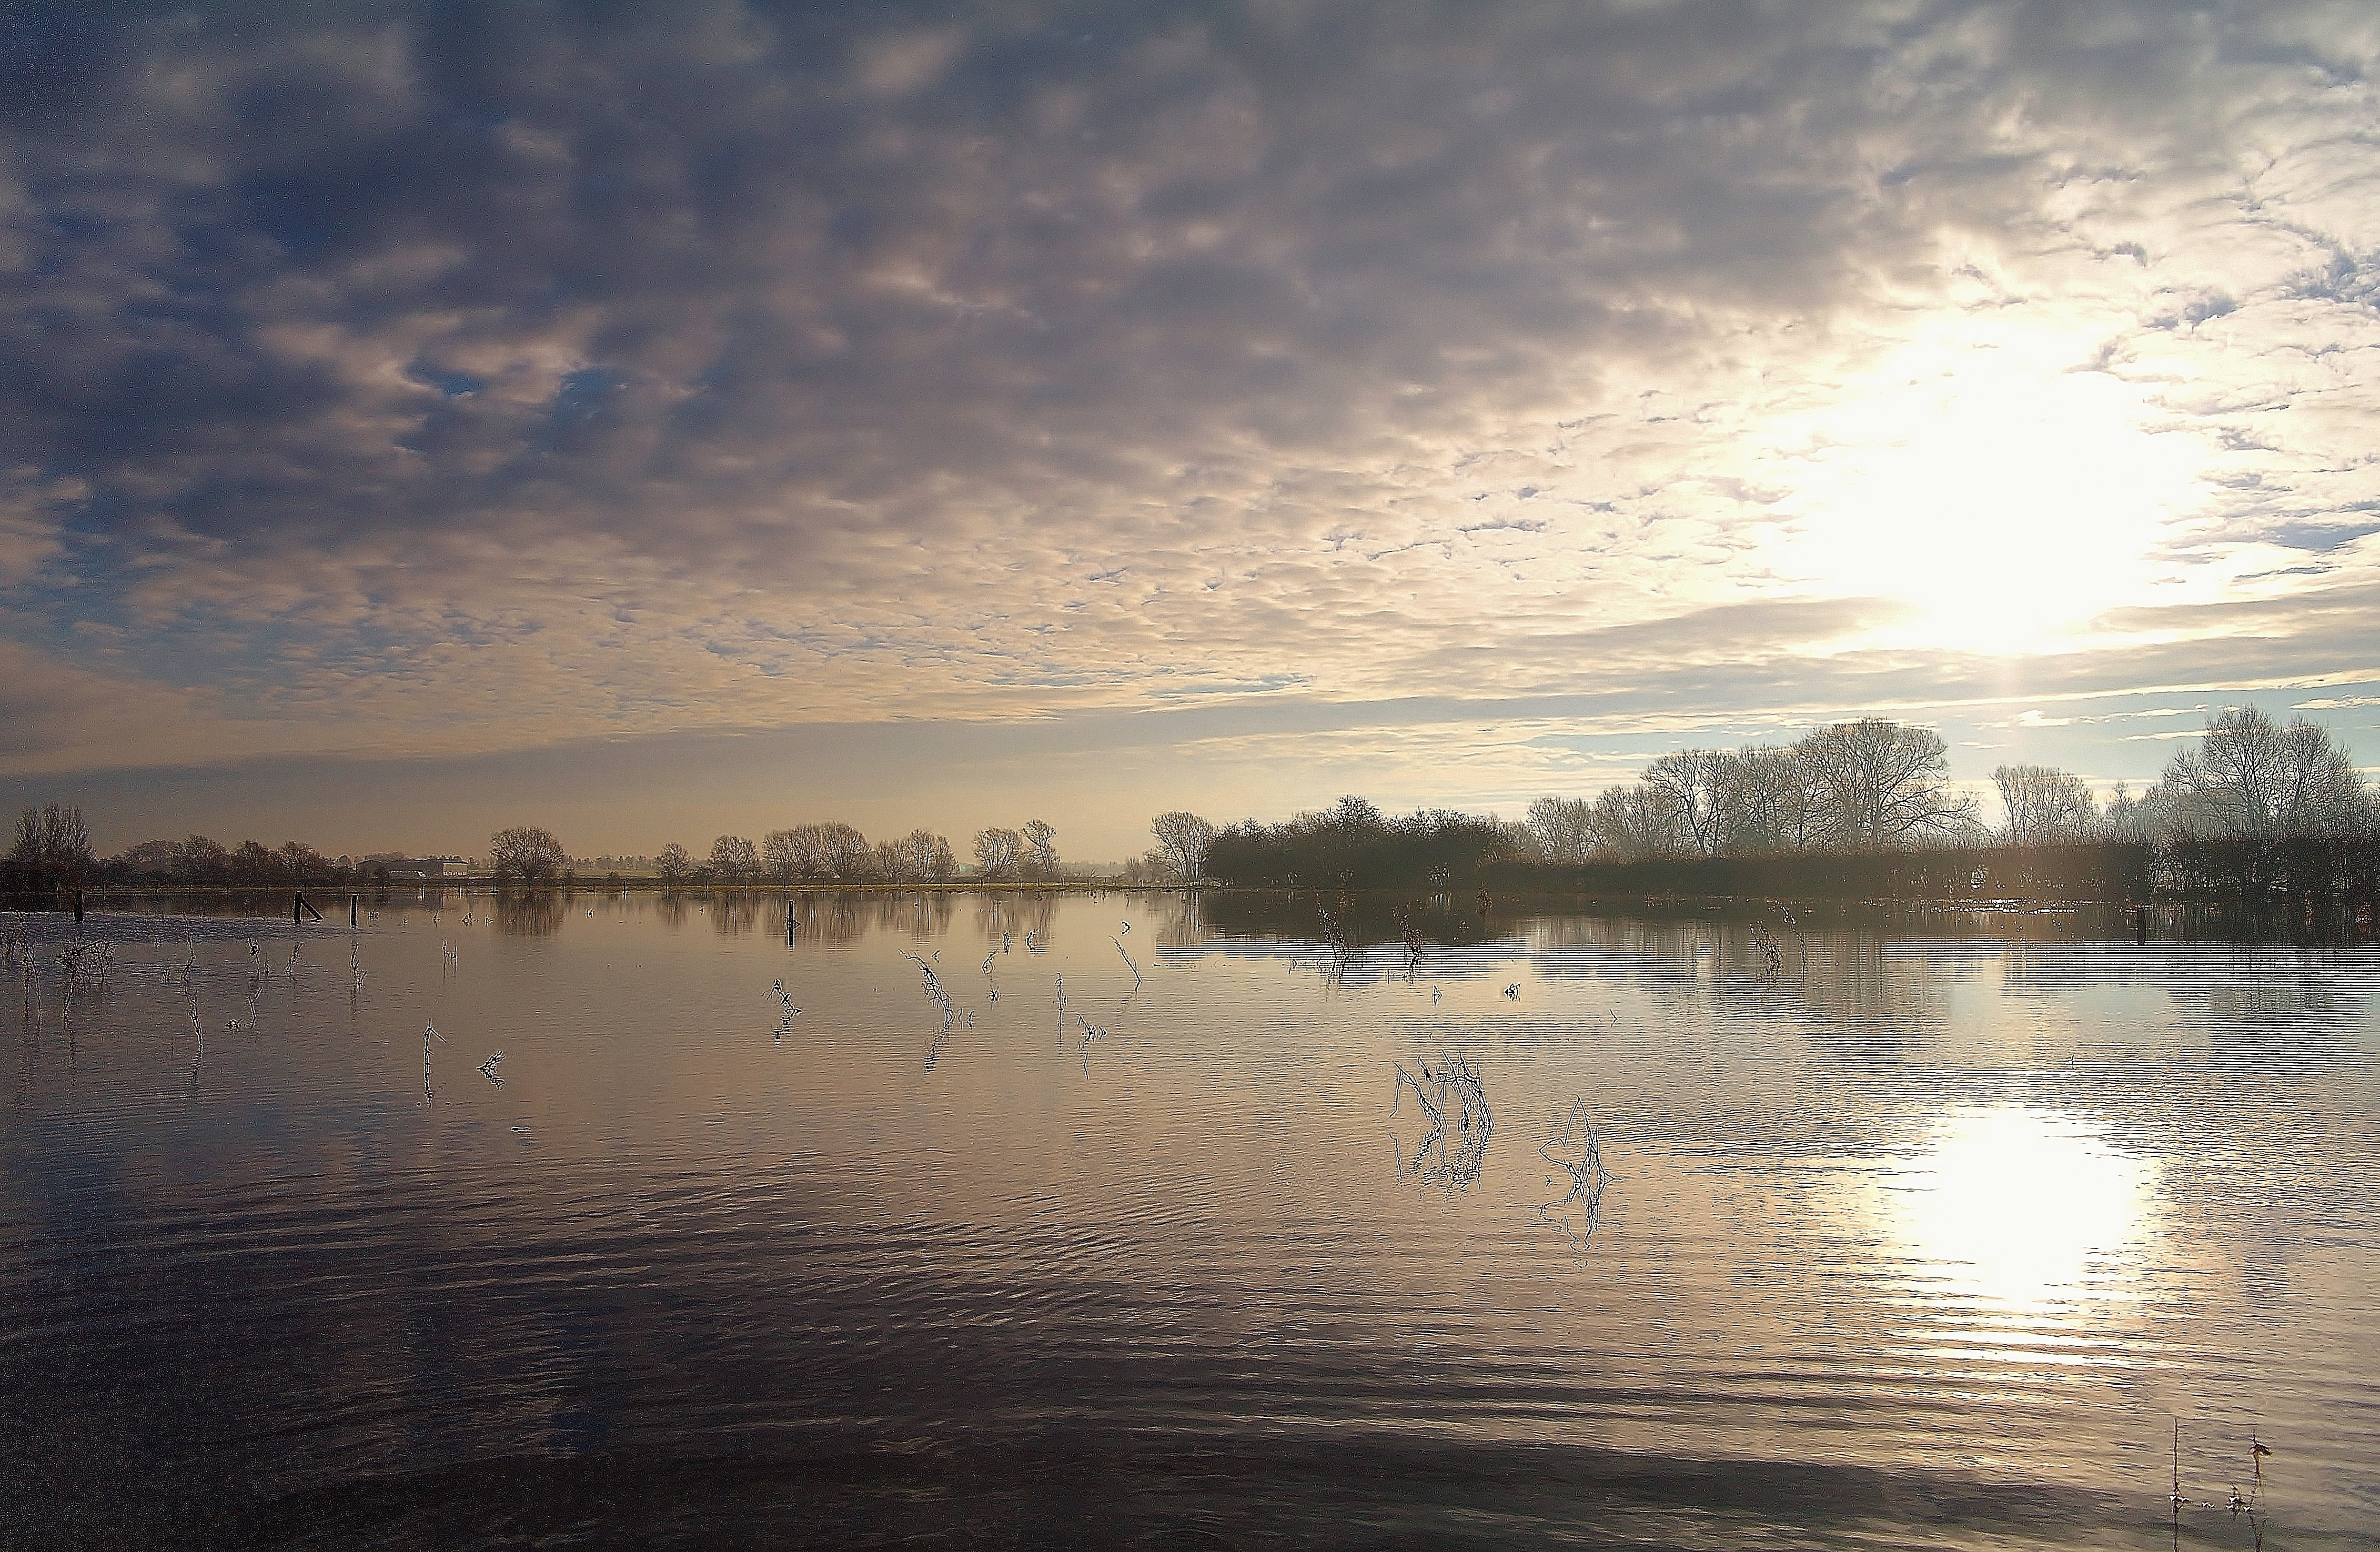
landscape, sea, nature, horizon, winter, cloud, sky, sun, sunrise, sunset, countryside, sunlight, morning, lake, dawn, river, country, dusk, evening, reflection, calm, reflexion, quiet, loch, early morning, atmospheric phenomenon